Answer in natural language. Which object is closer to Doorway (highlighted by a red box), black wooden chair with four legs (highlighted by a blue box) or wooden dining table (highlighted by a green box)? Choose between the following options: black wooden chair with four legs (highlighted by a blue box) or wooden dining table (highlighted by a green box)
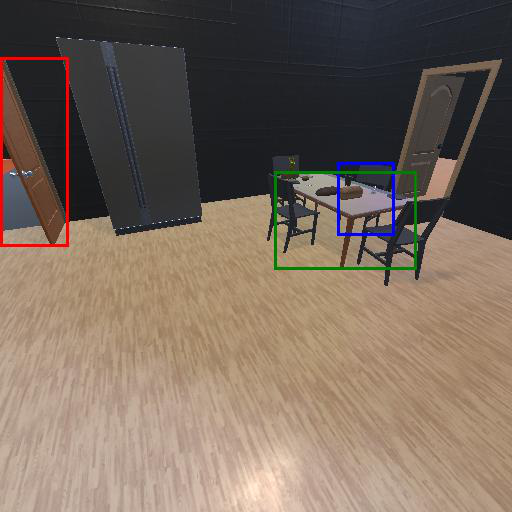
<answer>wooden dining table (highlighted by a green box)</answer>